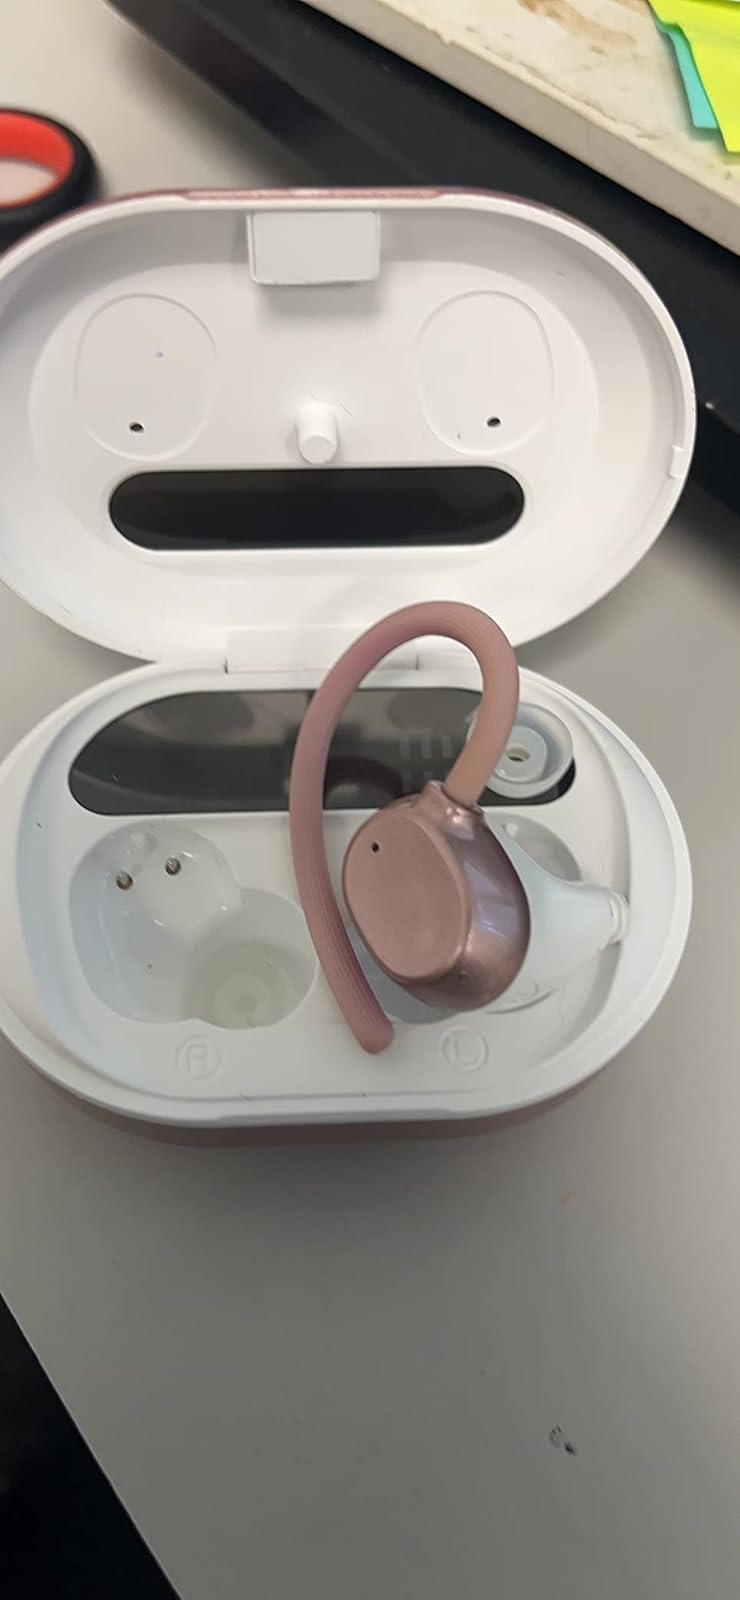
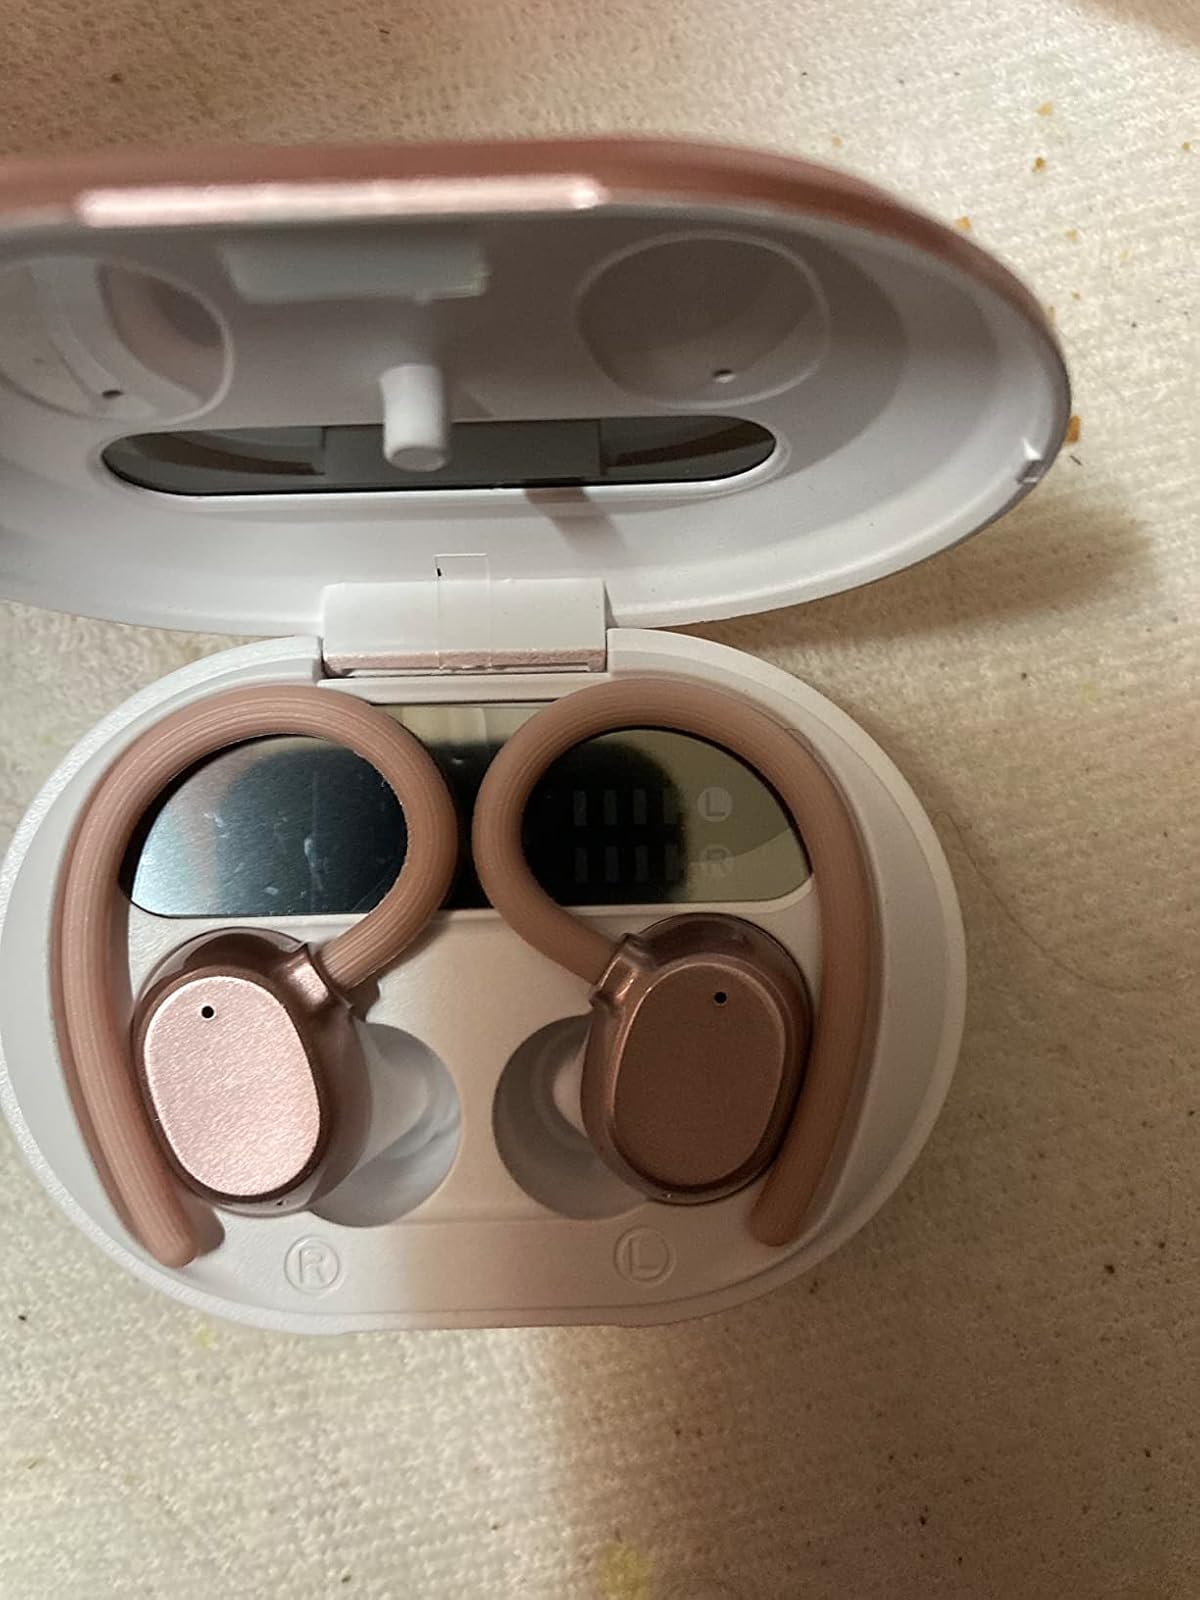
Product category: earbuds
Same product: yes